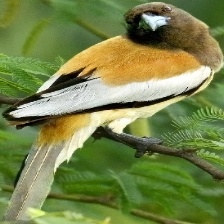
Species: RUFOUS TREPE
Scientific name: DENDROCITTA VAGABUNDA